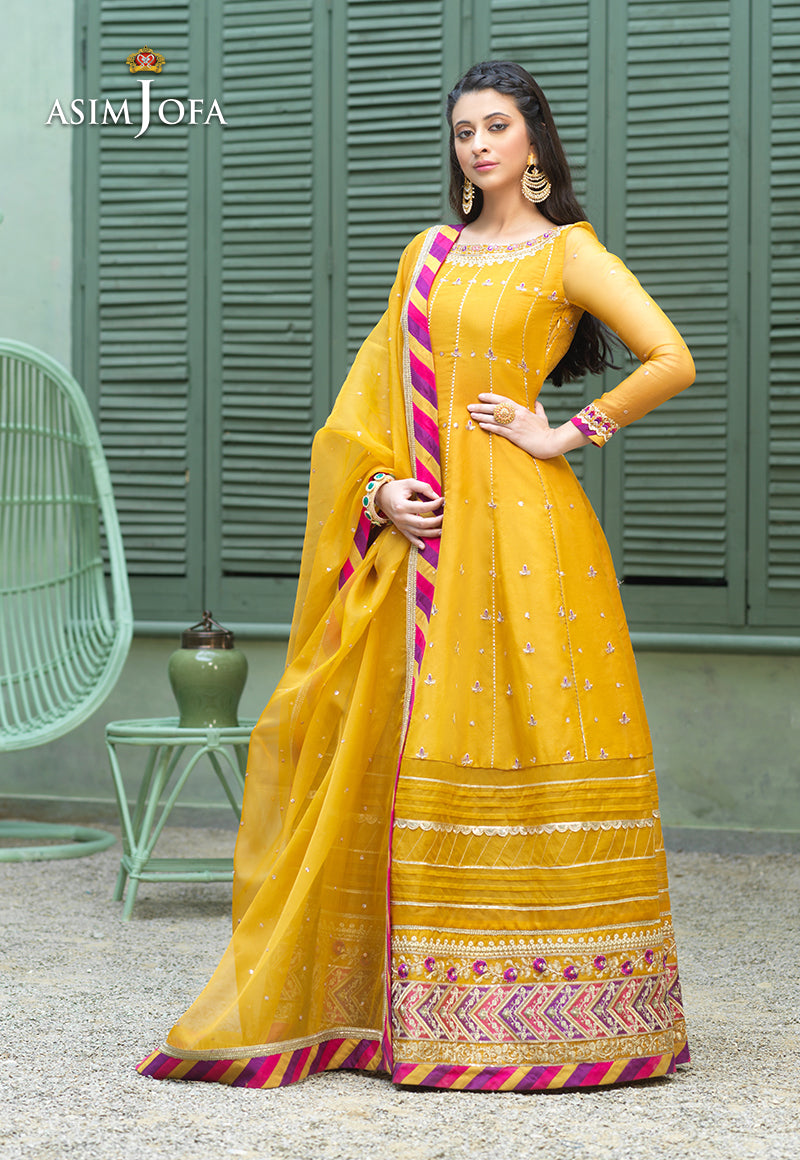
yellow multi embroidered anarkali suit